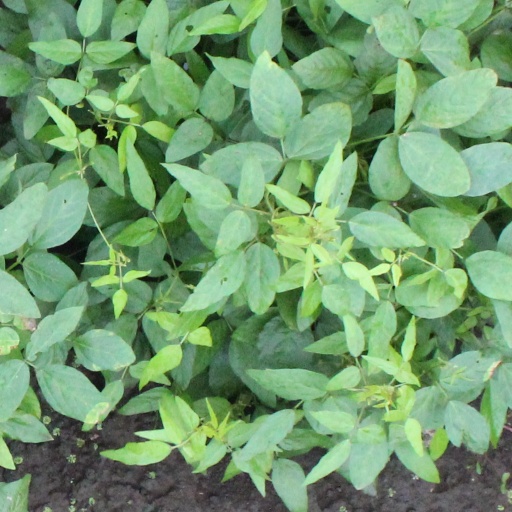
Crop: soybean